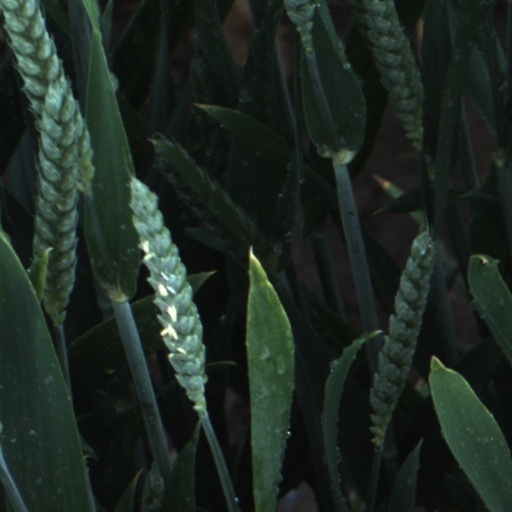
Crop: wheat